Conservation scientist

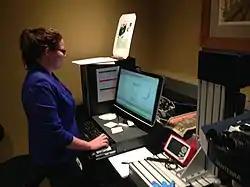
Conservation scientist using Raman spectroscopy at the Indianapolis Museum of Art.

The identification of an object’s component materials is the most basic of conservation science tasks. This is typically accomplished using non-destructive examination techniques or, if necessary, destructive analytical techniques designed for small samples (see Instruments and uses). The information yielded about the object’s material composition aids in the development of preventive conservation measures- such as lighting and humidity controls-and the selection of appropriate restoration treatments. The analysis of materials can also lead to discoveries about the object’s origin and fabrication. Such studies, called technical art history, can provide insight into the time period of an object, its authenticity, the artist, and previous restoration treatments. In addition to leading to new interpretations, this information impacts the selection of treatments by conservators and conservation scientists.